Park Glienicke

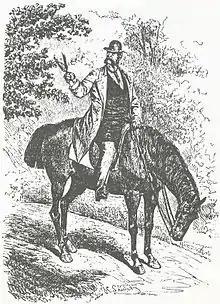
Prince Charles tending trees in Park Glienicke, (H. Lüdeke, around 1880)

In November 1822 Chancellor Hardenberg died. In 1824 the estate was sold to Prince Charles of Prussia. It has remained a mystery why the unmarried third-born son of the Prussian king was the first son to get his own estate. While the mansion was converted into Glienicke Palace, designed by Karl Friedrich Schinkel, Prince Charles developed the park together with Lenné and other gardeners in the following decades to the extent which is still visible today. Being a particular anglophile he had the nickname „Sir Charles Glienicke“ within the Prussian royal family. Yet he never travelled to England as he was opposed to British politics like his anglophile sister Charlotte, the wife of Russian Emperor Nicholas I. Visiting his sister Prince Charles travelled several times to Saint Petersburg, where he was especially fascinated by Pavlovsk Park, which was designed as a classic English landscape garden. Park Glienicke was well known to the European aristocracy as the protocol for state visits to the Prussian capital required to pay also a visit to Prince Charles in Glienicke. On 14 August 1858 Queen Victoria and Prince Consort Albert visited Palace and Park Glienicke. Earlier that year their daughter Victoria had married Charles' nephew Crown Prince Frederick William of Prussia.